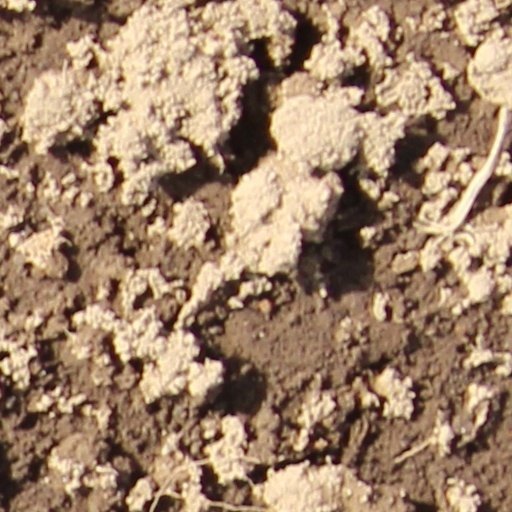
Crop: wheat